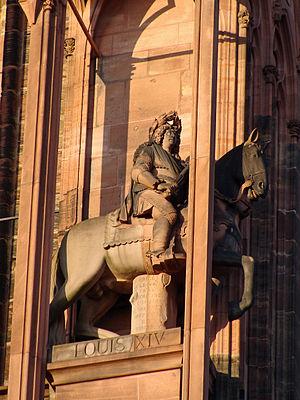
Strasbourg, cathédrale Notre-Dame, statue de Louis XIV sculptée par Jean-Baptiste Vallastre sur la façade principale.
La cathédrale Notre-Dame de Strasbourg est une cathédrale gothique catholique située à Strasbourg, en région Grand Est, dans le département français du Bas-Rhin en Alsace.
Jean Vallastre, ou Jean-Baptiste Vallastre, né le 5 février 1765 à Théding et mort le 31 janvier 1833 à Strasbourg, est un sculpteur français.
La couronne triomphale, également appelée couronne de lauriers, est une distinction honorifique symbolisant la gloire de celui qui la reçoit.